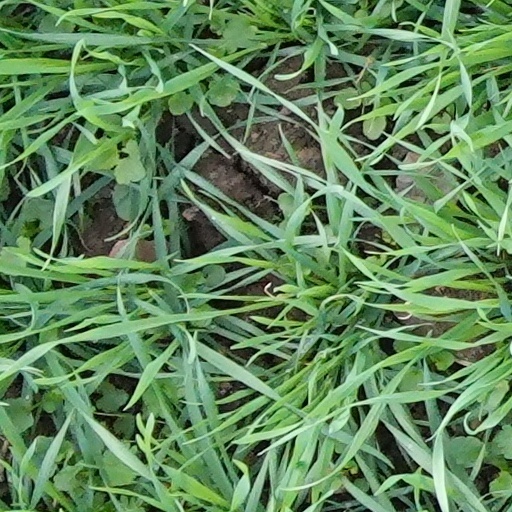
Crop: wheat